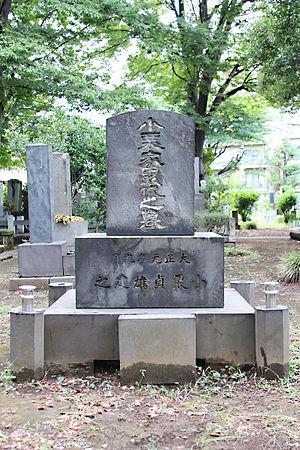
Oguri Tadamasa est un homme d'État japonais du shogunat Tokugawa souvent considéré comme le rival de Katsu Kaishū. À la fin de l'époque d'Edo, alors que le pouvoir du shogunat d'affaiblit, il occupe par deux fois le poste de magistrat des finances, et une fois celui de magistrat des affaires étrangères. De plus, il lance la construction du premier arsenal moderne du Japon, l'arsenal naval de Yokosuka, une décision qui contribue à la restauration de Meiji.